Three Kingdoms of Korea

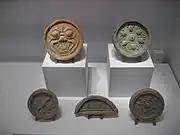
Roof tiles excavated from Goguryeo archaeological sites in the Han River valley, from National Museum of Korea.

Some individual correlates of complex societies are found in the chiefdoms of Korea that date back to . The best evidence from the archaeological record indicates that states formed between 300 BC and 300/400 AD. However, archaeologists are not prepared to suggest that this means there were states in the BC era. The correlates of state-level societies did not develop as a package but rather in spurts and starts and at various points in time. It was some time between 100 and 400 AD that individual correlates of state societies had developed to a sufficient number and scale that state-level societies can be confidently identified using archaeological data.